There's Always Woodstock

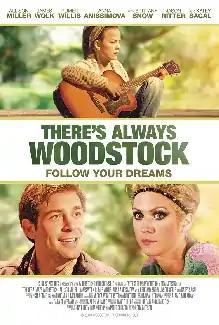

There's Always Woodstock is an American comedy-drama film directed and written by Rita Merson and starring Allison Miller, Jason Ritter, Brittany Snow, Ryan Guzman, Katey Sagal, Rumer Willis and James Wolk. It was released on March 19, 2014.